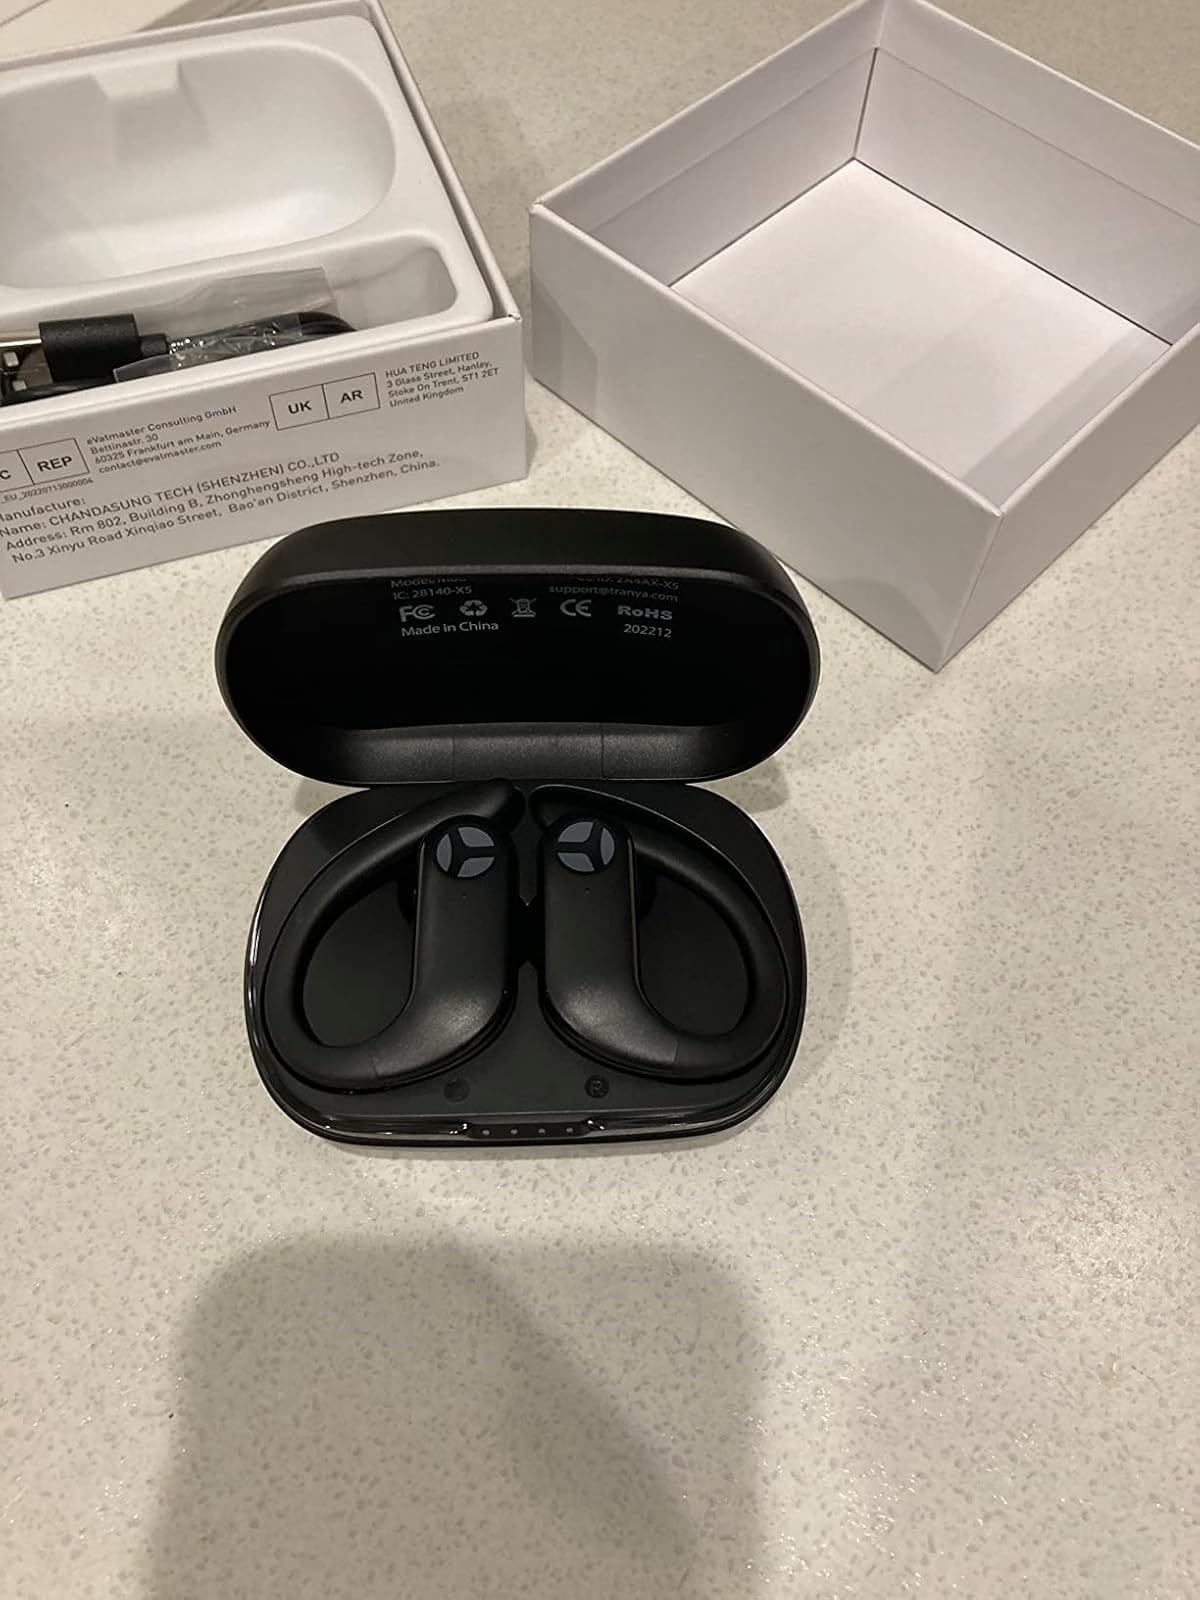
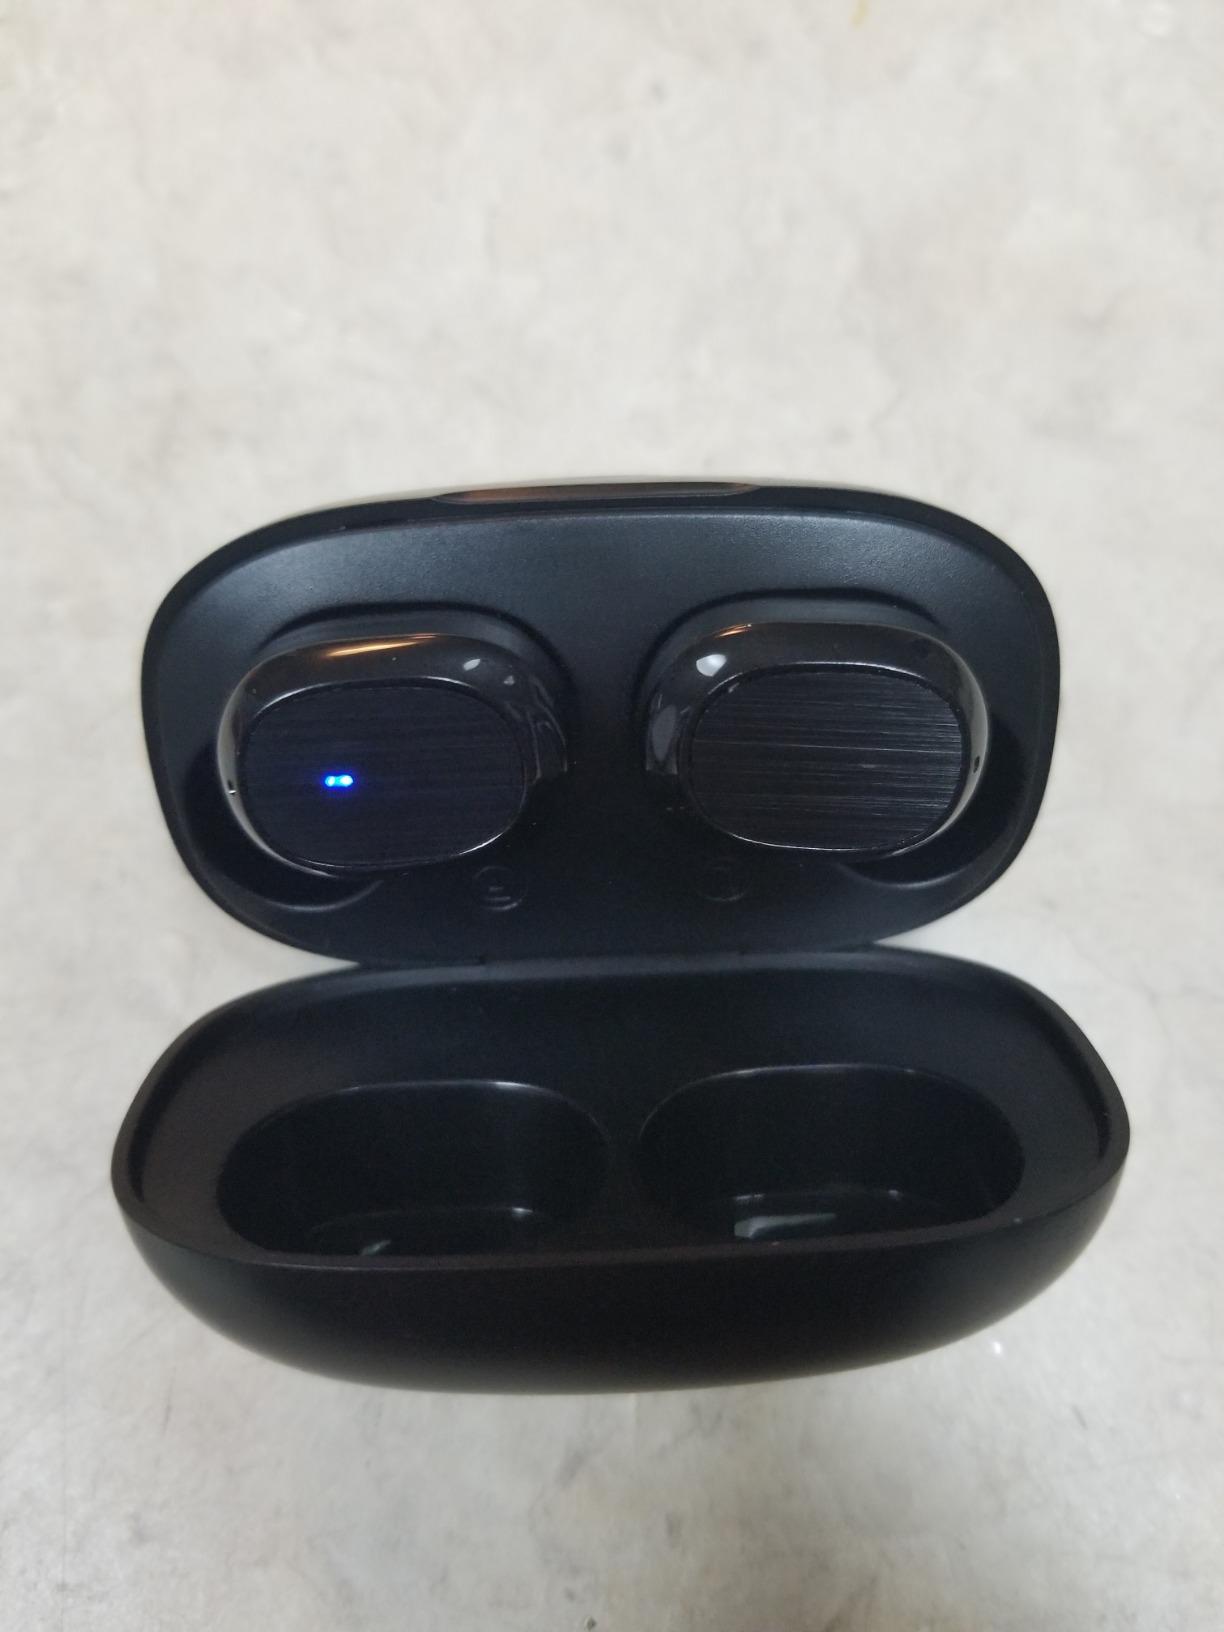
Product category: earbuds
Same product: no